Juozas Purickis

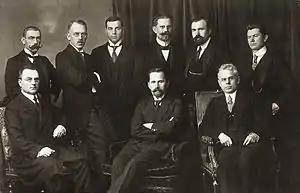
Purickis (standing third from the left) with a delegation of the Council of Lithuania in Berlin to discuss the formation of the first Lithuanian government

Purickis then returned to Vilnius and attended a few meetings of the Council of Lithuania. On 13 December 1917, the council decided to send Jurgis Šaulys as its diplomatic representative to Berlin and appoint Purickis and Antanas Janulatis as his deputies. In Germany, Purickis worked to garner support for Wilhelm Karl, Duke of Urach, to be elected King of Lithuania. He visited the Duke and his family, gathered biographical information and character references, and obtained his tentative agreement to become King of Lithuania. Purickis and Martynas Yčas drafted a twelve-point list of conditions that the Duke had to accept before his election. On 4 June 1918, the Presidium of the Council of Lithuania voted confidentially to establish the hereditary Kingdom of Lithuania. Purickis delivered the decision and list of conditions to Duke Wilhelm Karl and his son and heir apparent Karl Gero and they accepted it on 1 July. On 13 July, the Council of Lithuania officially elected Duke Wilhelm Karl as Mindaugas II, King of Lithuania. That caused a crisis within the council as four it its members resigned in protest. At the same time, six new members – including Purickis – were co-opted. However, Purickis continued to spend most of his time in Germany working on Lithuanian diplomatic issues and organizing relief for Lithuanian war victims.